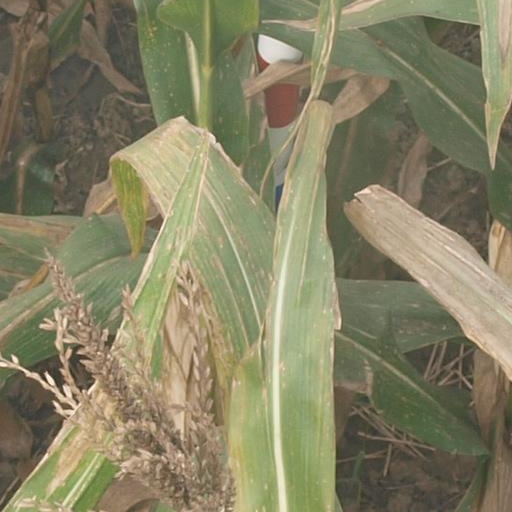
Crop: maize; corn